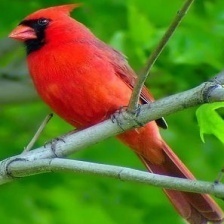
Species: NORTHERN CARDINAL
Scientific name: CARDINALIS CARDINALIS